The Road to Denver

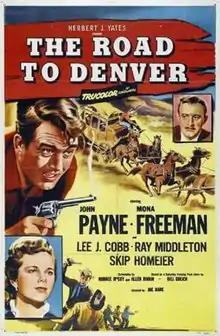
Theatrical release poster

The Road to Denver is a 1955 American Western film directed by Joseph Kane starring John Payne, Mona Freeman, Lee J. Cobb, Ray Middleton and Skip Homeier. The supporting cast features Lee Van Cleef, Andy Clyde, Glenn Strange and Emory Parnell.